Deep Fork National Wildlife Refuge

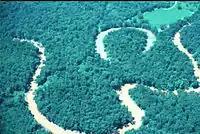
An aerial view of the Deep Fork River in the National Wildlife Refuge.

Most of the refuge is open to the public year-round. Several parking areas scattered around the refuge give access to visitors for bird watching, hunting, fishing, hiking, and boating. A fishing area is maintained on Montezuma Creek. Near the headquarters the Cussetah Bottoms Boardwalk leads through forests, swamps, and beaver ponds for about one-half mile. In the southernmost part of the refuge a trail through forests follows an old railroad grade, thus elevating it above the frequently-flooded land. Deer, rabbits, squirrel, turkey, and ducks can also be hunted. The Deep Fork River is noted for large Flathead catfish and also has other species. Kayaking is popular in the refuge. The refuge has 22 parking lots connected to the hunting and wildlife observation areas by of trails and unimproved roads. Off-road vehicles are prohibited.